Ponniyin Selvan

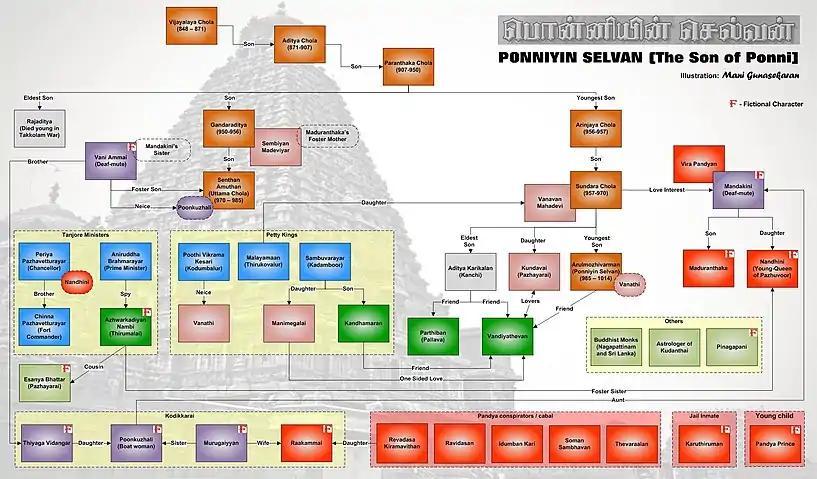

The story is set during the reign of Sundara Chola (Parantaka Chola II), now old and bedridden in Thanjavur Fort unaware of the looming internal conspiracies threatening the stability and future of his vast empire. It begins with Vallavaraiyan Vandiyathevan, a brave warrior from the Vaanar clan, sent by Prince Aditya Karikalan to deliver crucial messages to the emperor and Princess Kundavai. As he travels through Chola Nadu, he makes acquaintance with Azhwarkadiyan Nambi, a Vaishnavite spy working for Aniruddha Brahmarayar (Sundara Chola’s chief minister). Nambi reveals that there is a conspiracy to overthrow the present Chola rule. Vandiyathevan arrives at Kadambur Palace, where the Pazhuvettaraiyar brothers and several nobles have assembled secretly. Periya Pazhuvettaraiyar, the powerful chancellor of the empire, and his younger brother Chinna Pazhuvettaraiyar, backs up Madhurantaka Chola’s claim to the throne instead of Aditya Karikalan or Arulmozhivarman (Ponniyin Selvan) after Sundar Chola. Vandiyathevan overhears the secret meeting and realises the danger to the Chola princes. He also catches a glimpse of Azhwarkadiyan Nambi eavesdropping the same meeting.